2021 World Rally Championship

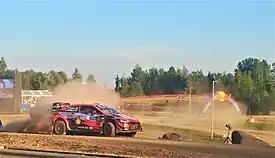
Ott Tänak and Martin Järveoja retired from Friday at their home event.

The Safari Rally in Kenya, Africa is renowned for impassable, hard to traverse, open, soft, bumpy, rocky and gravel roads. When the World Rally Championship returned to Kenya after nineteen years, nothing changed. Neuville and Wydaeghe retired from the lead on the final day with a suspension-collapsed issue. This meant for the third consecutive rally, a Hyundai retired from the top spot. Japanese driver Takamoto Katsuta became the new rally leader afterwards, leading a WRC event for the first in his career, but he and his co-driver Barritt were soon overhauled by a charging Ogier and Ingrassia, who were once down in seventh overall. The French crew eventually won the eventful rally to wrap up their fourth victory of the season, and held a commanding lead of thirty-four points in the drivers' and co-drivers' championships heading into the second half of the season. Katsuta secured his WRC podium alongside Barritt, with Tänak and Järveoja rounded out of the podium.